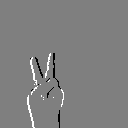
ASL letter: v